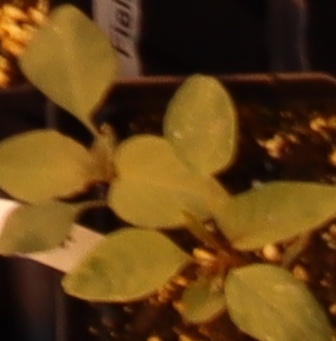
Label: Palmer Amaranth